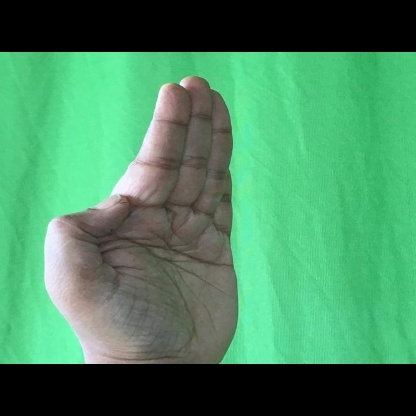
Mudra: Pathaka